Bloody Payroll

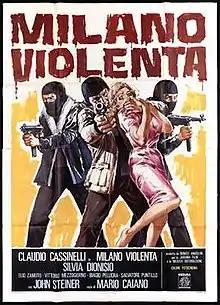
Italian film poster for "Bloody Payroll"

Bloody Payroll is a 1976 Italian noir-poliziotteschi crime film written and directed by Mario Caiano. Author Roberto Curti described the film as more of a film noir than a "poliziottesco".